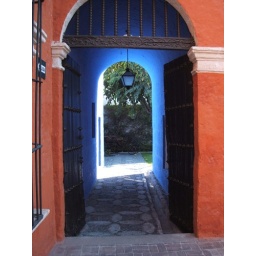
Orange walls represent public spaces, whilst the blue indicate private spaces within the house